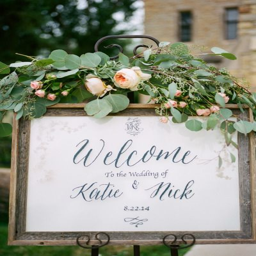
* an example of a piece to go over the welcome sign - but with the color scheme of neutral and maroon *